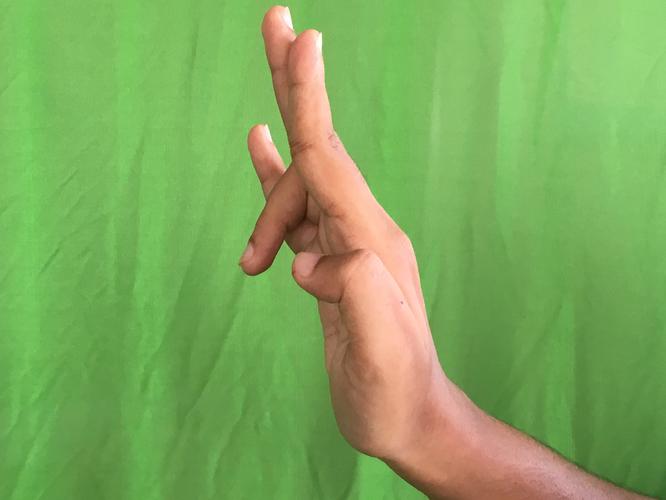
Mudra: Tripathaka
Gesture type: single_hand